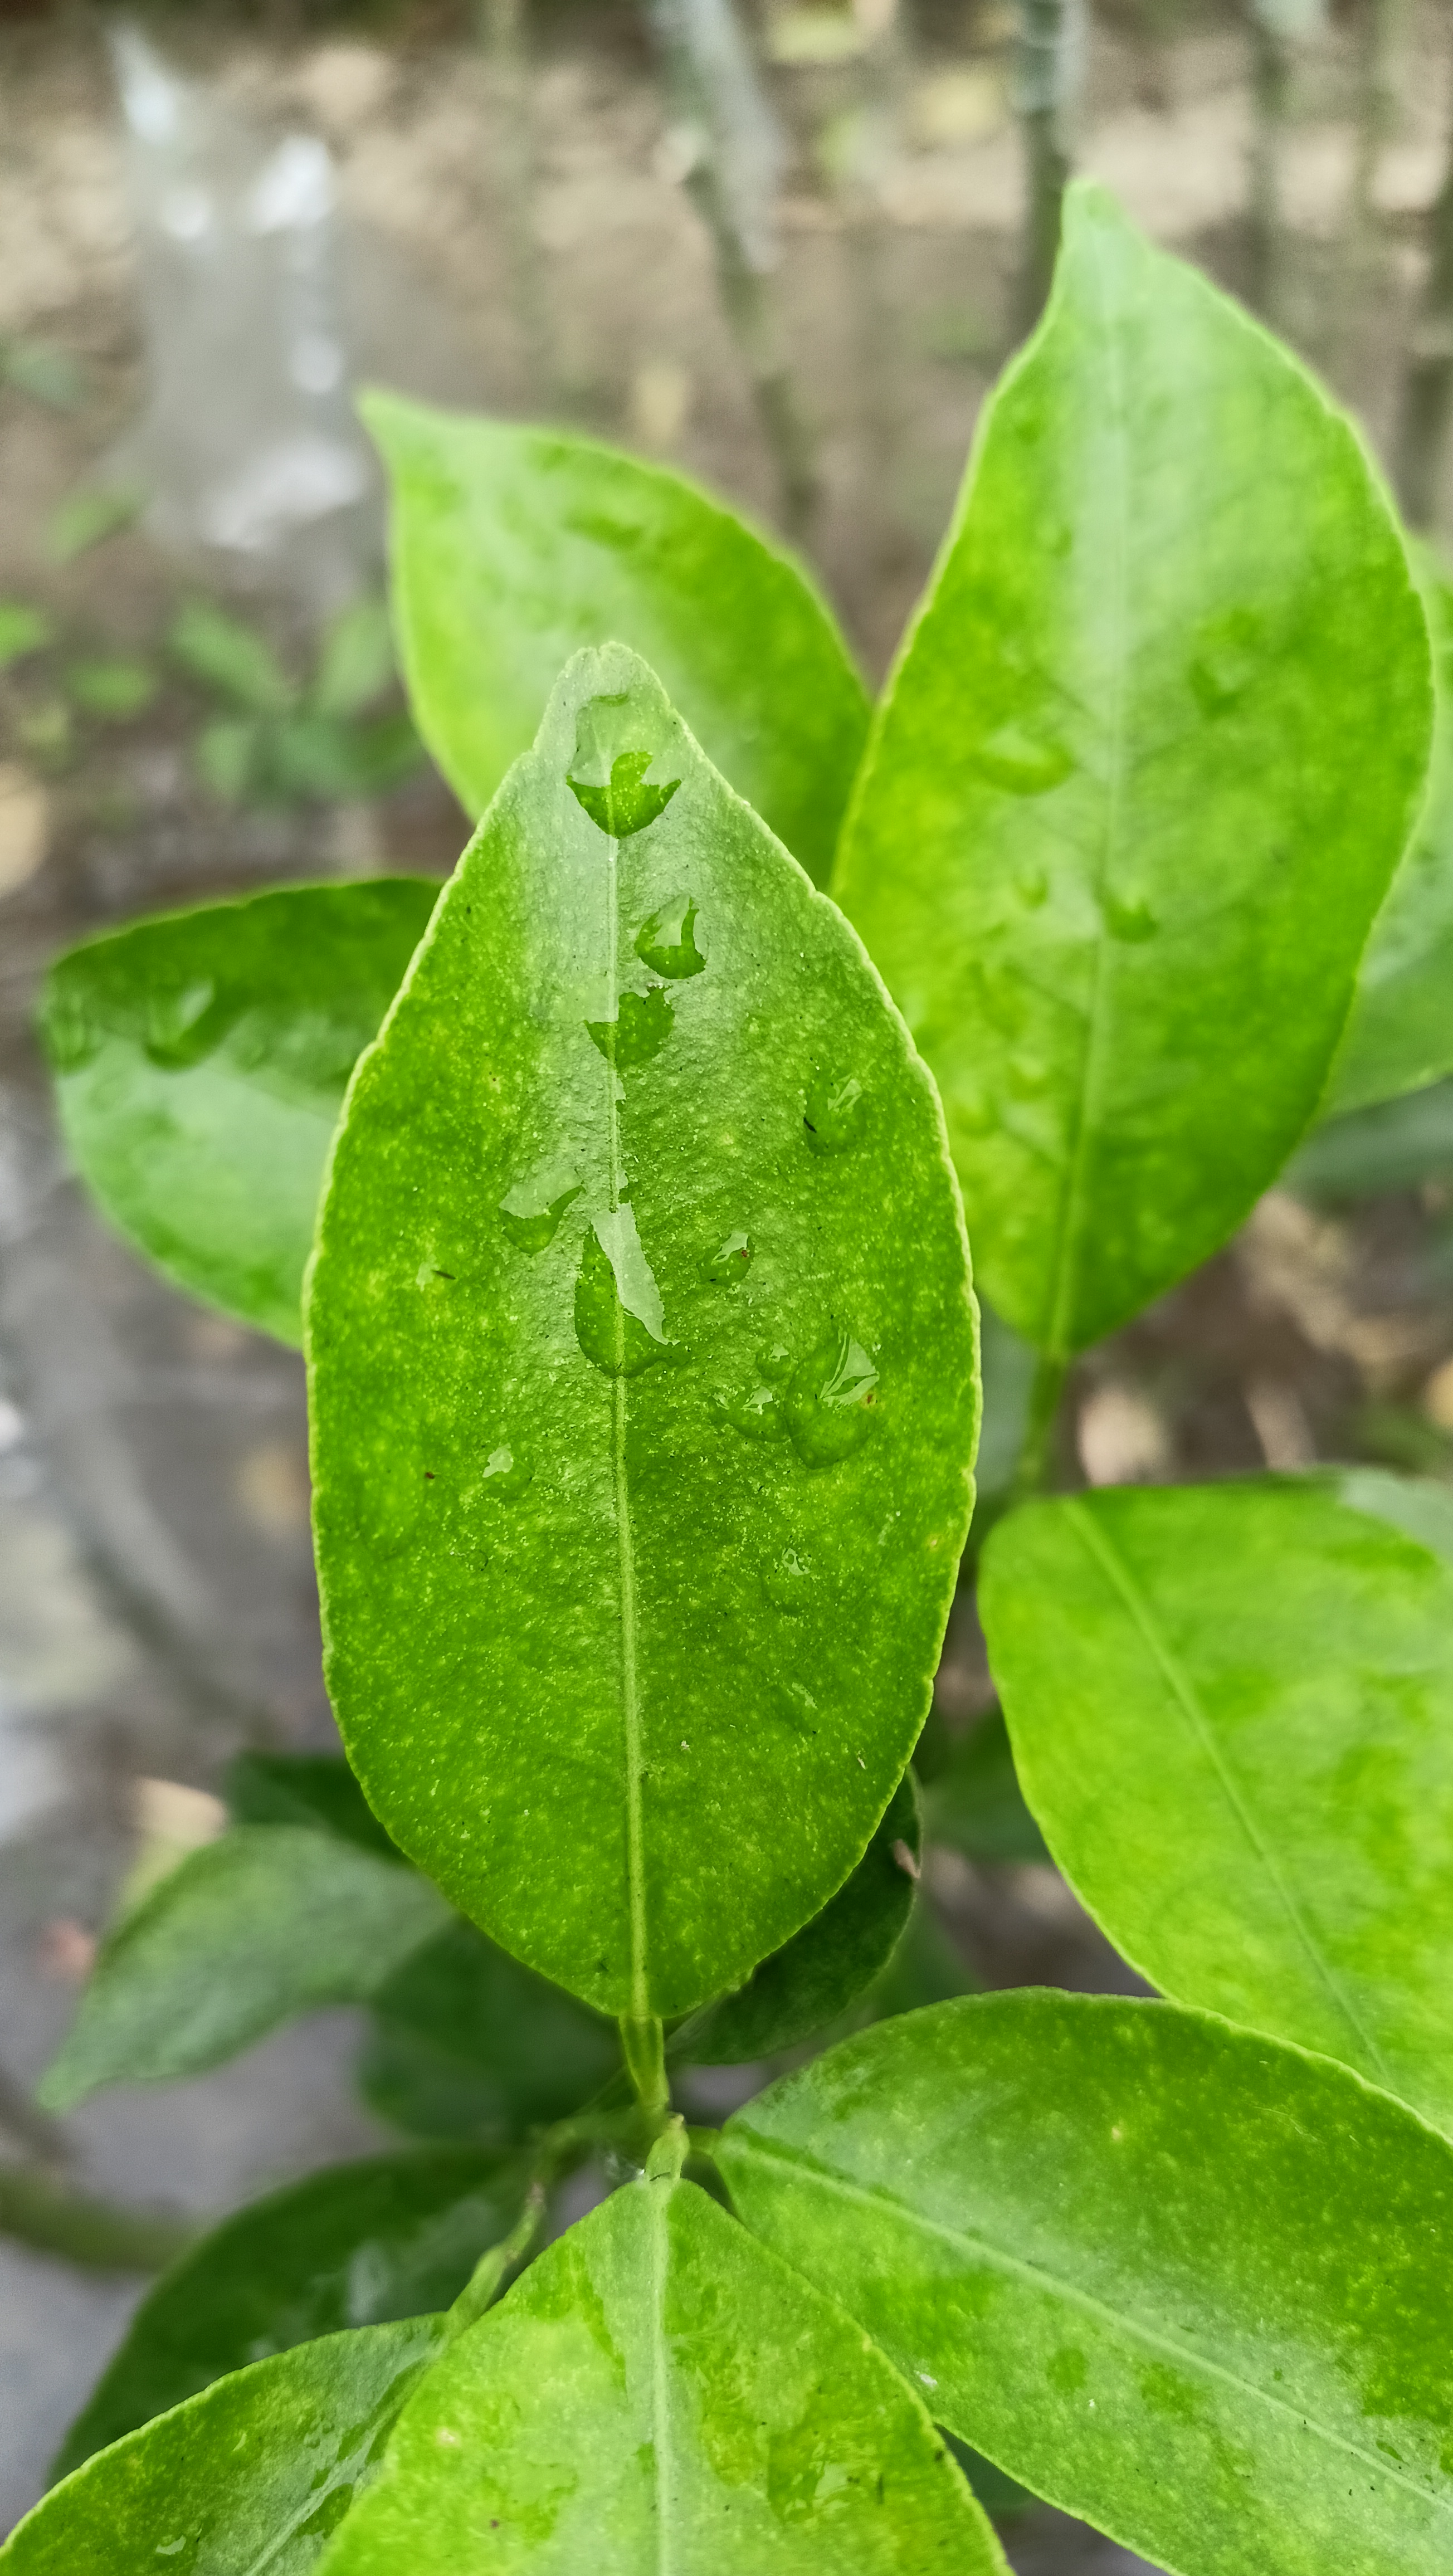
Mandarin leaf variety: China Mishti